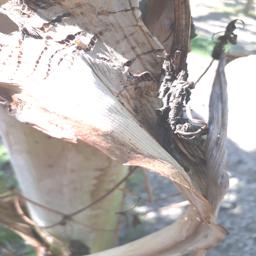
Label: BACTERIAL SOFT ROT